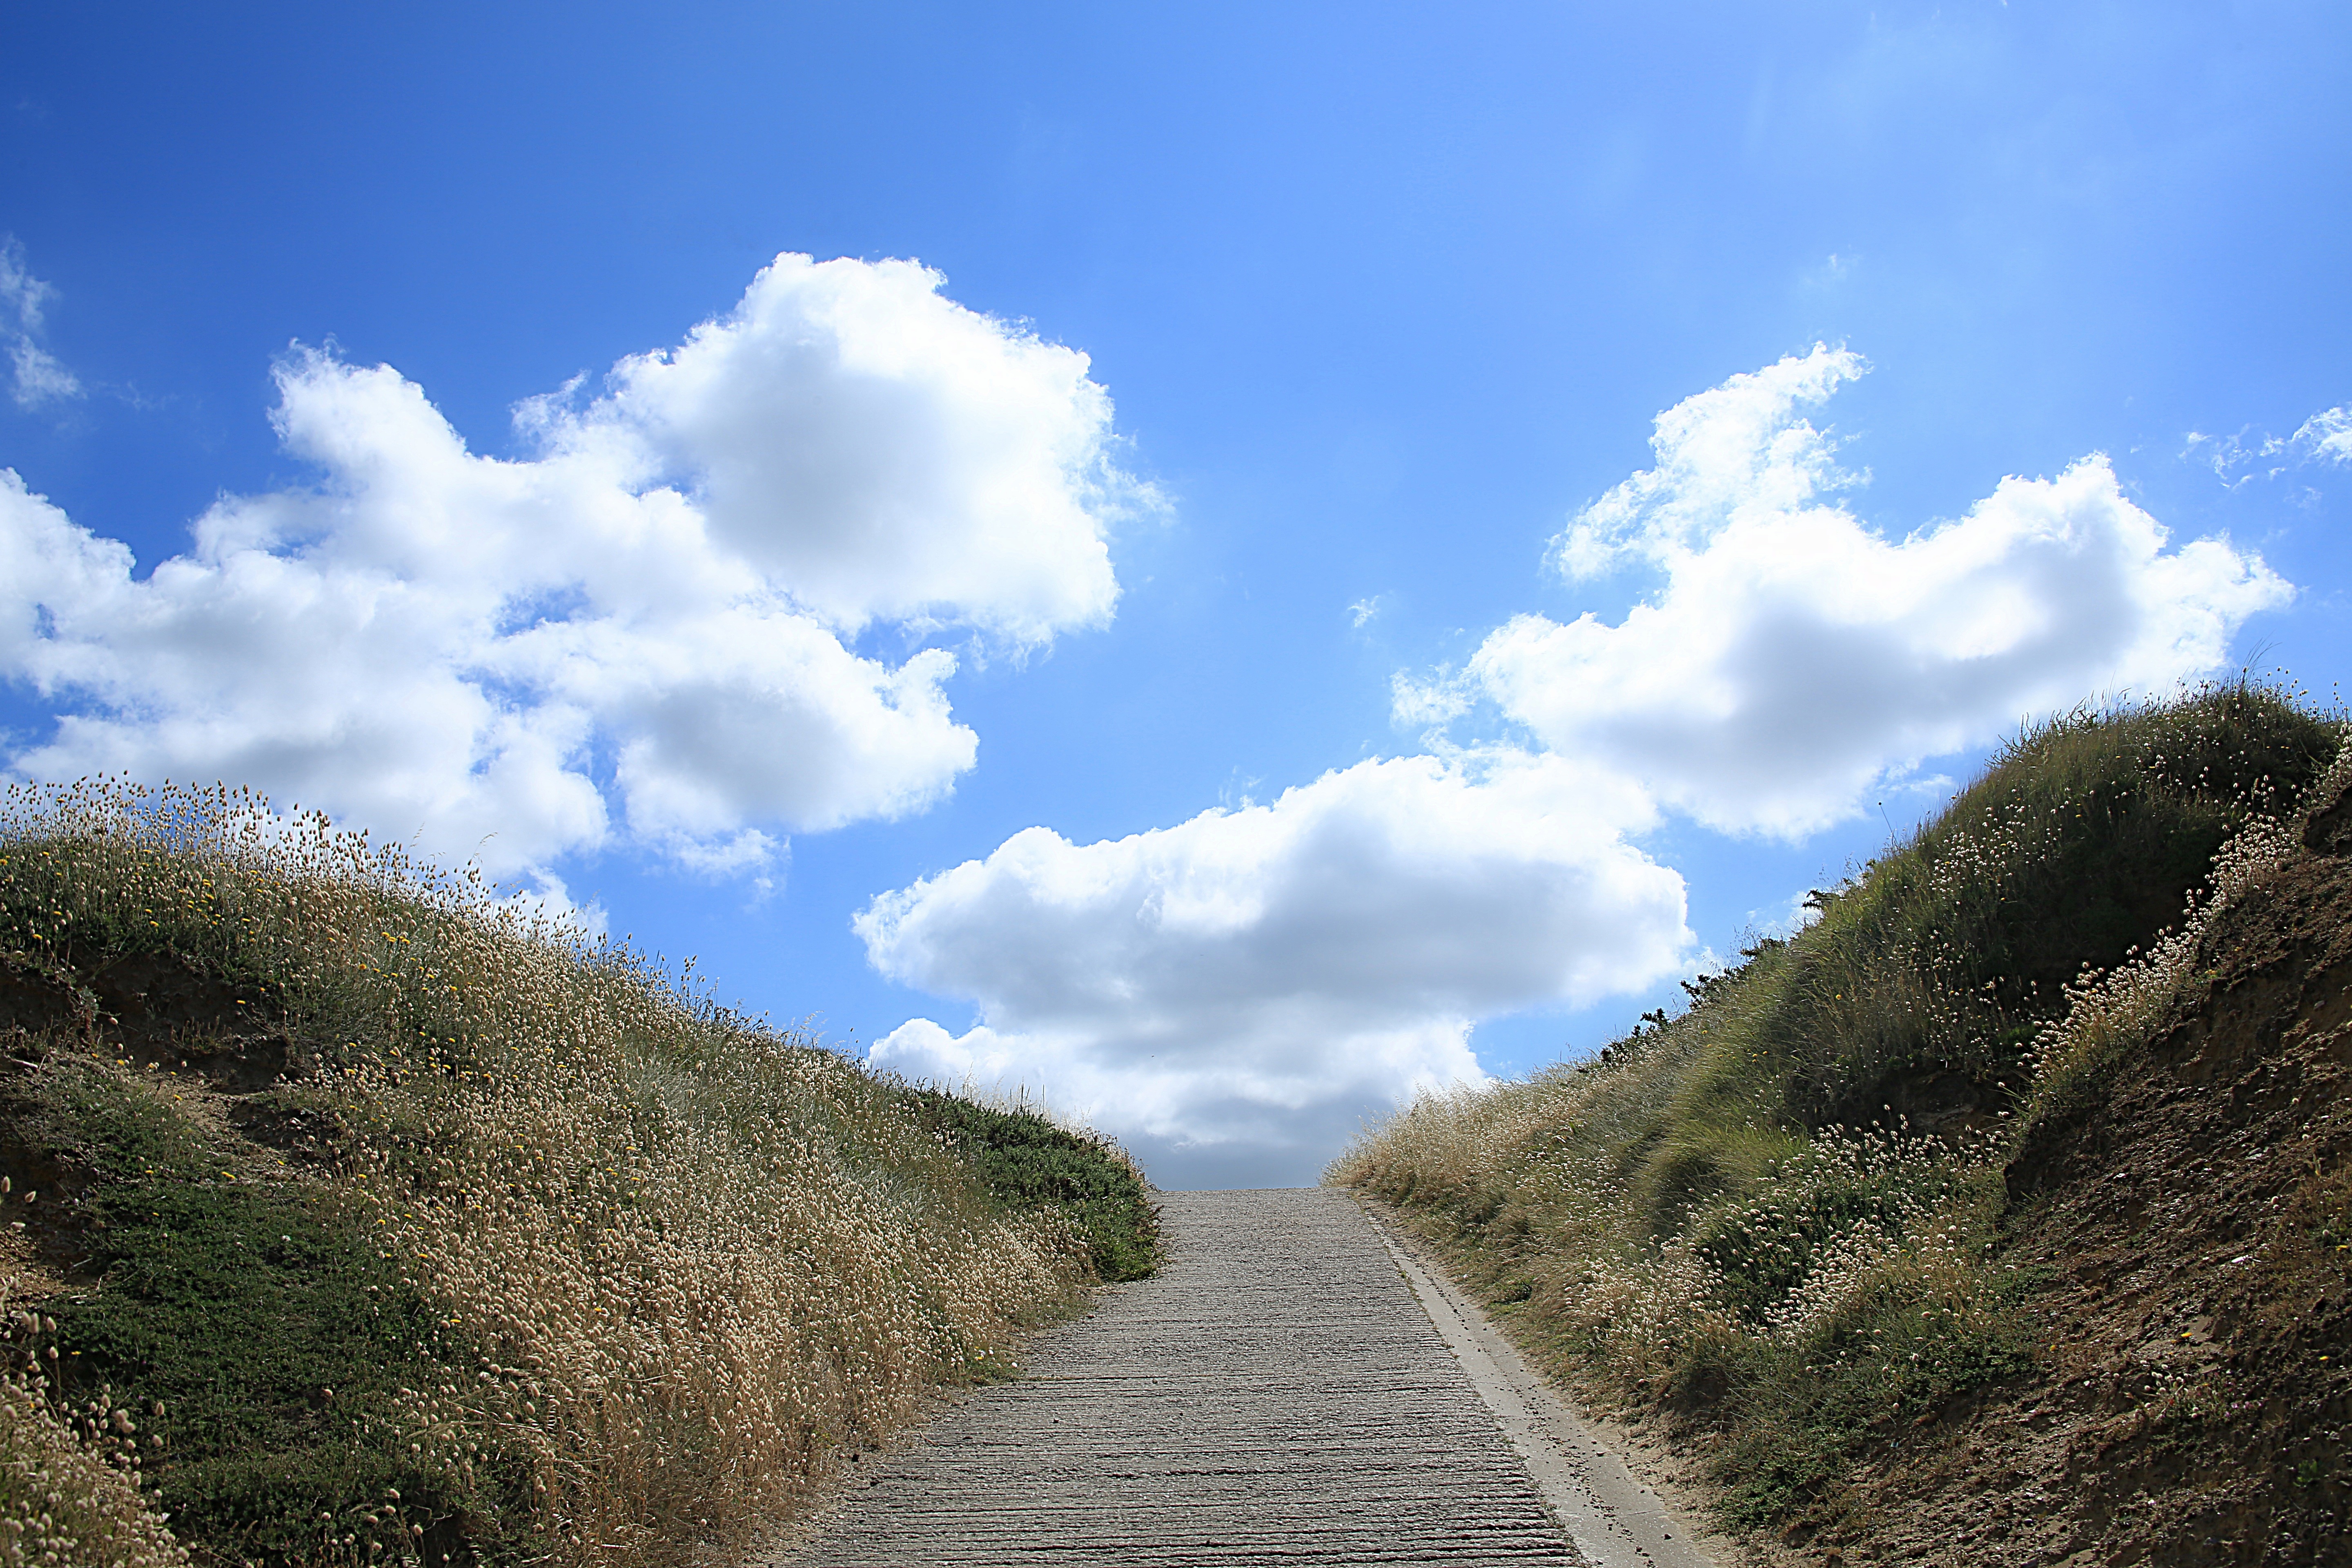
landscape, sea, tree, nature, grass, horizon, mountain, cloud, sky, road, field, meadow, sunlight, cloudy, hill, reservoir, waterway, infrastructure, cloudy sky, rural area, meteorological phenomenon, mountainous landforms